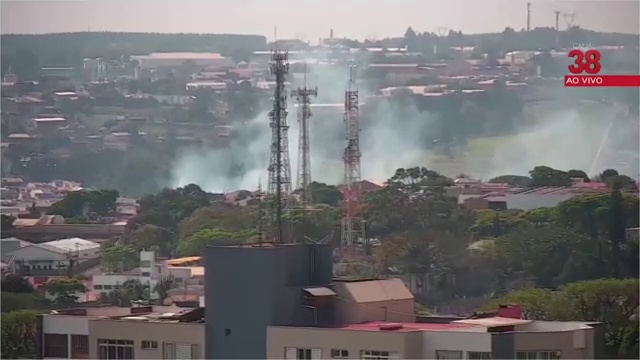
Fire: no
Smoke: yes